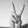
ASL letter: V